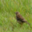
Label: bird